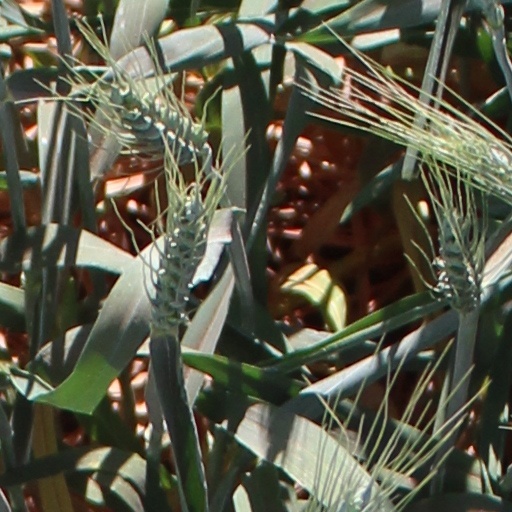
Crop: wheat